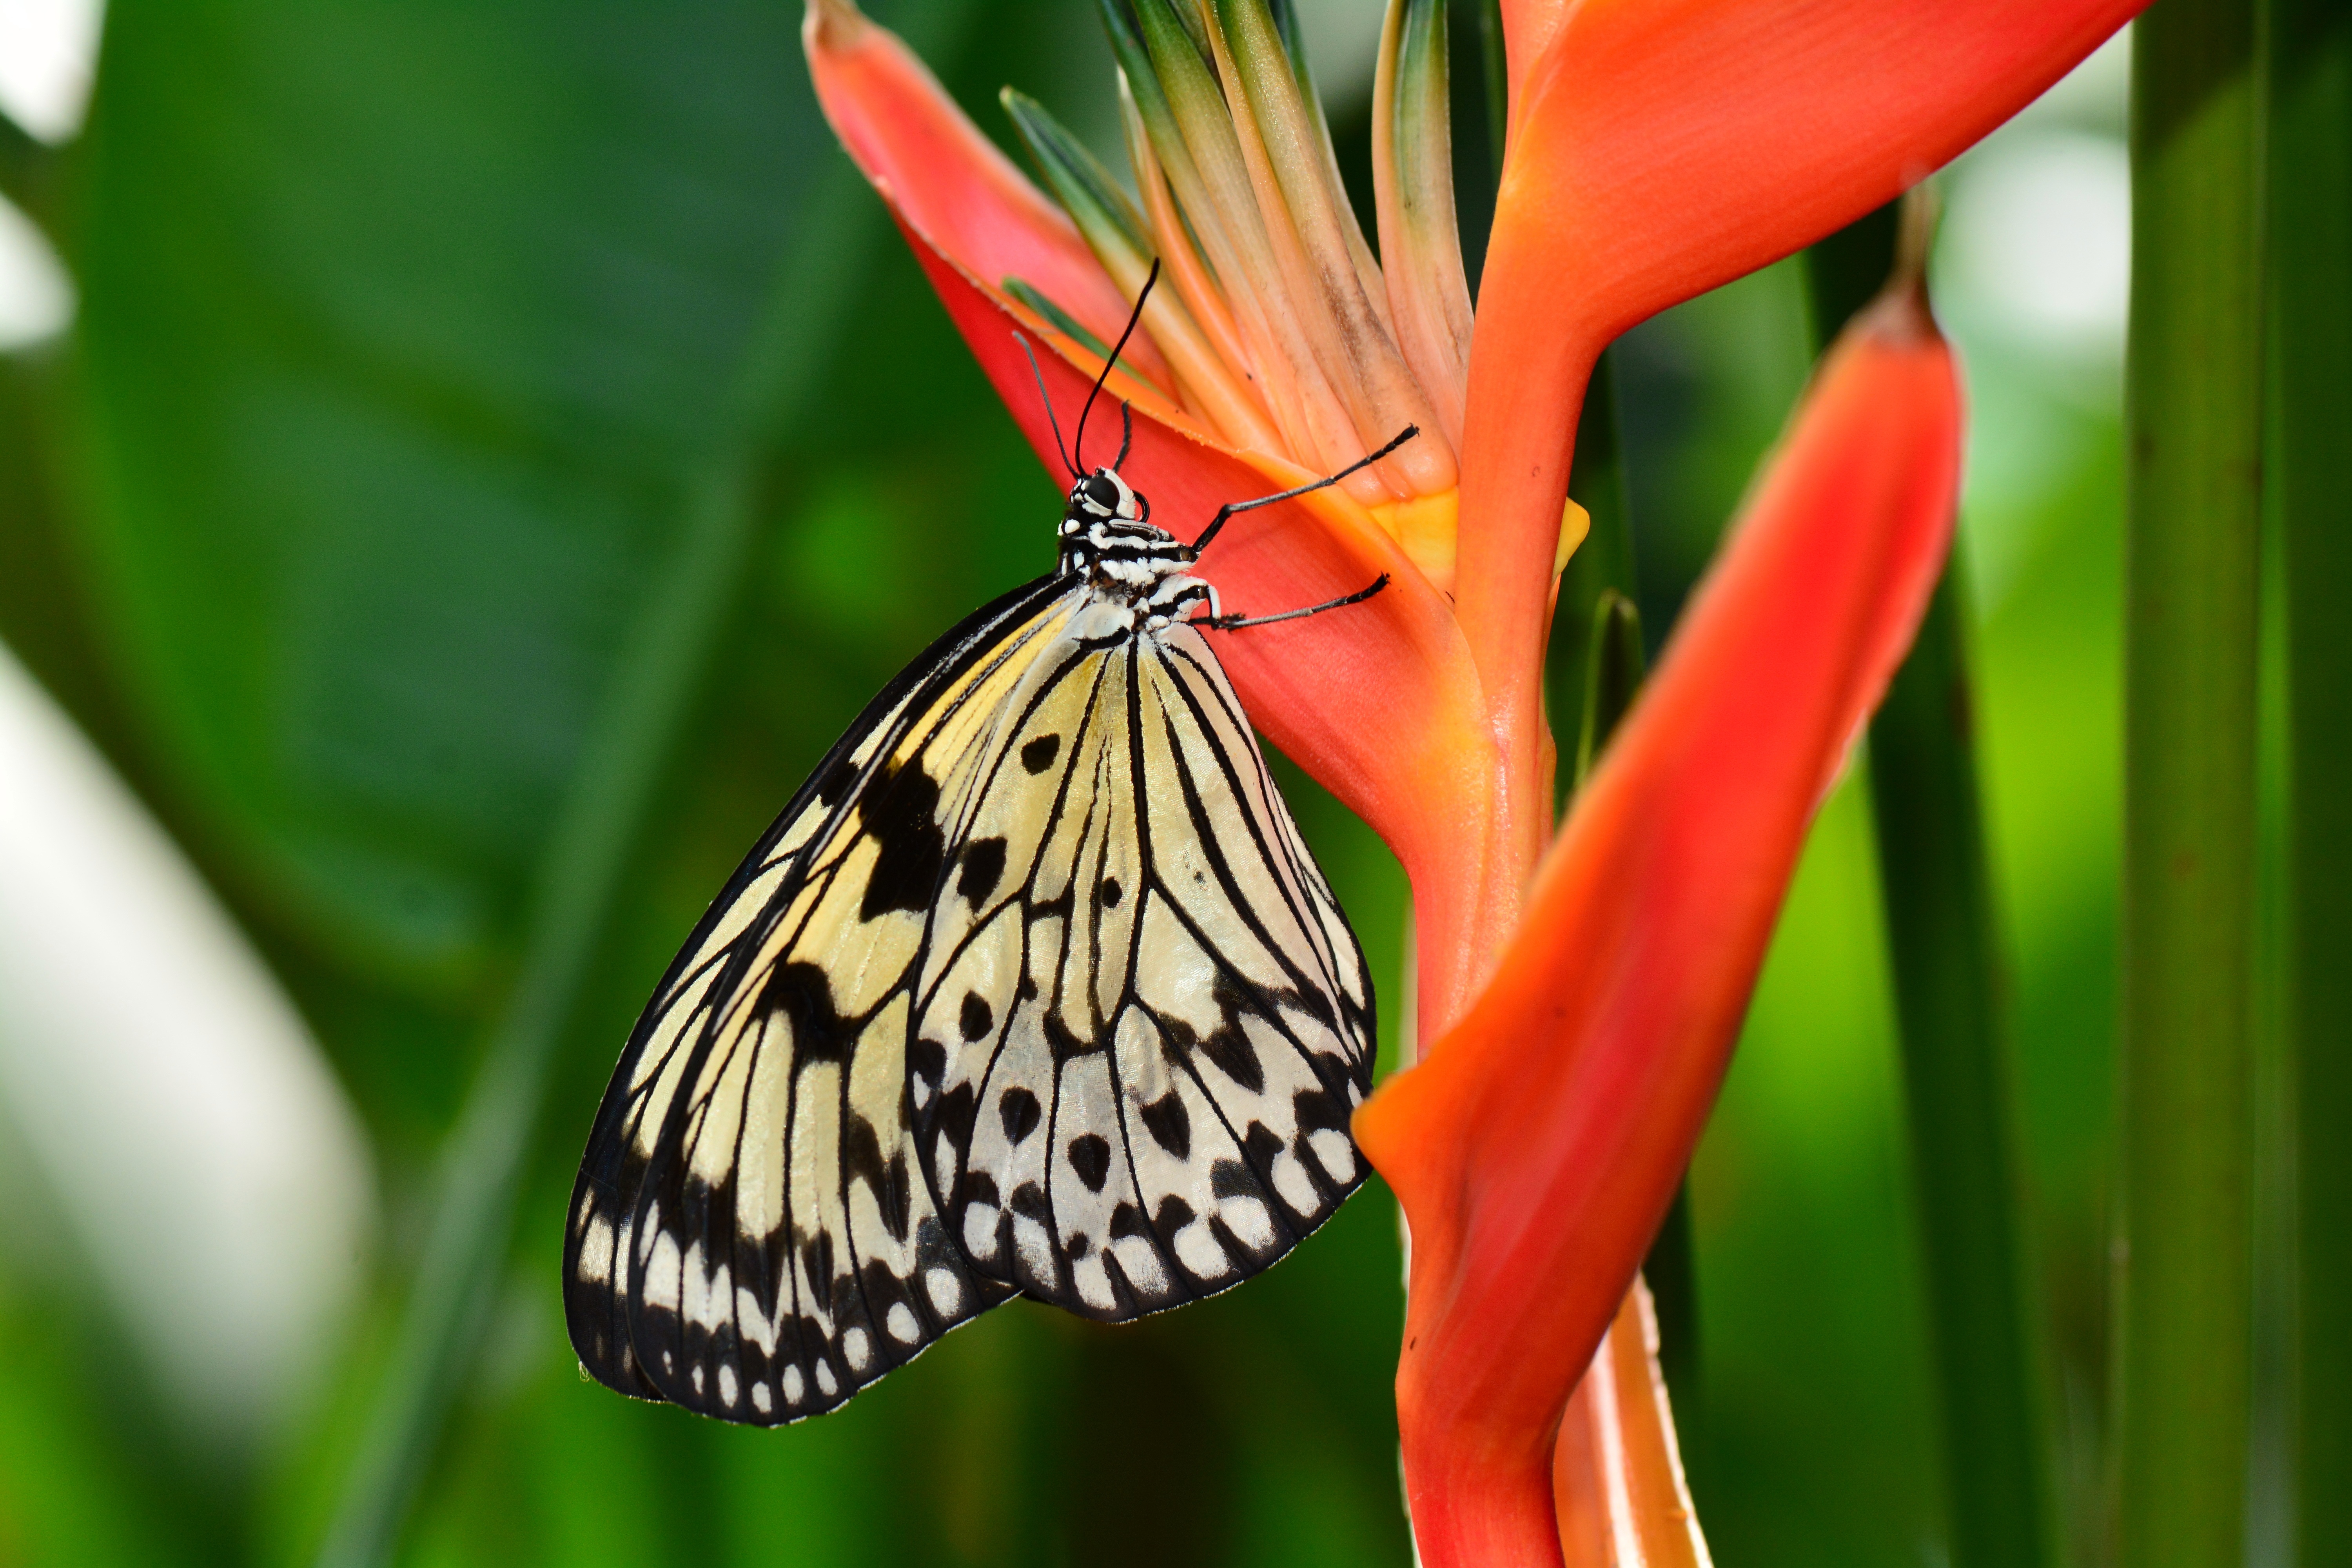
landscape, nature, black and white, plant, flower, petal, insect, botany, butterfly, flora, fauna, invertebrate, ecology, close up, monarch butterfly, gardens, nectar, macro photography, arthropod, pollinator, bird of paradise, idea leuconoe, moths and butterflies